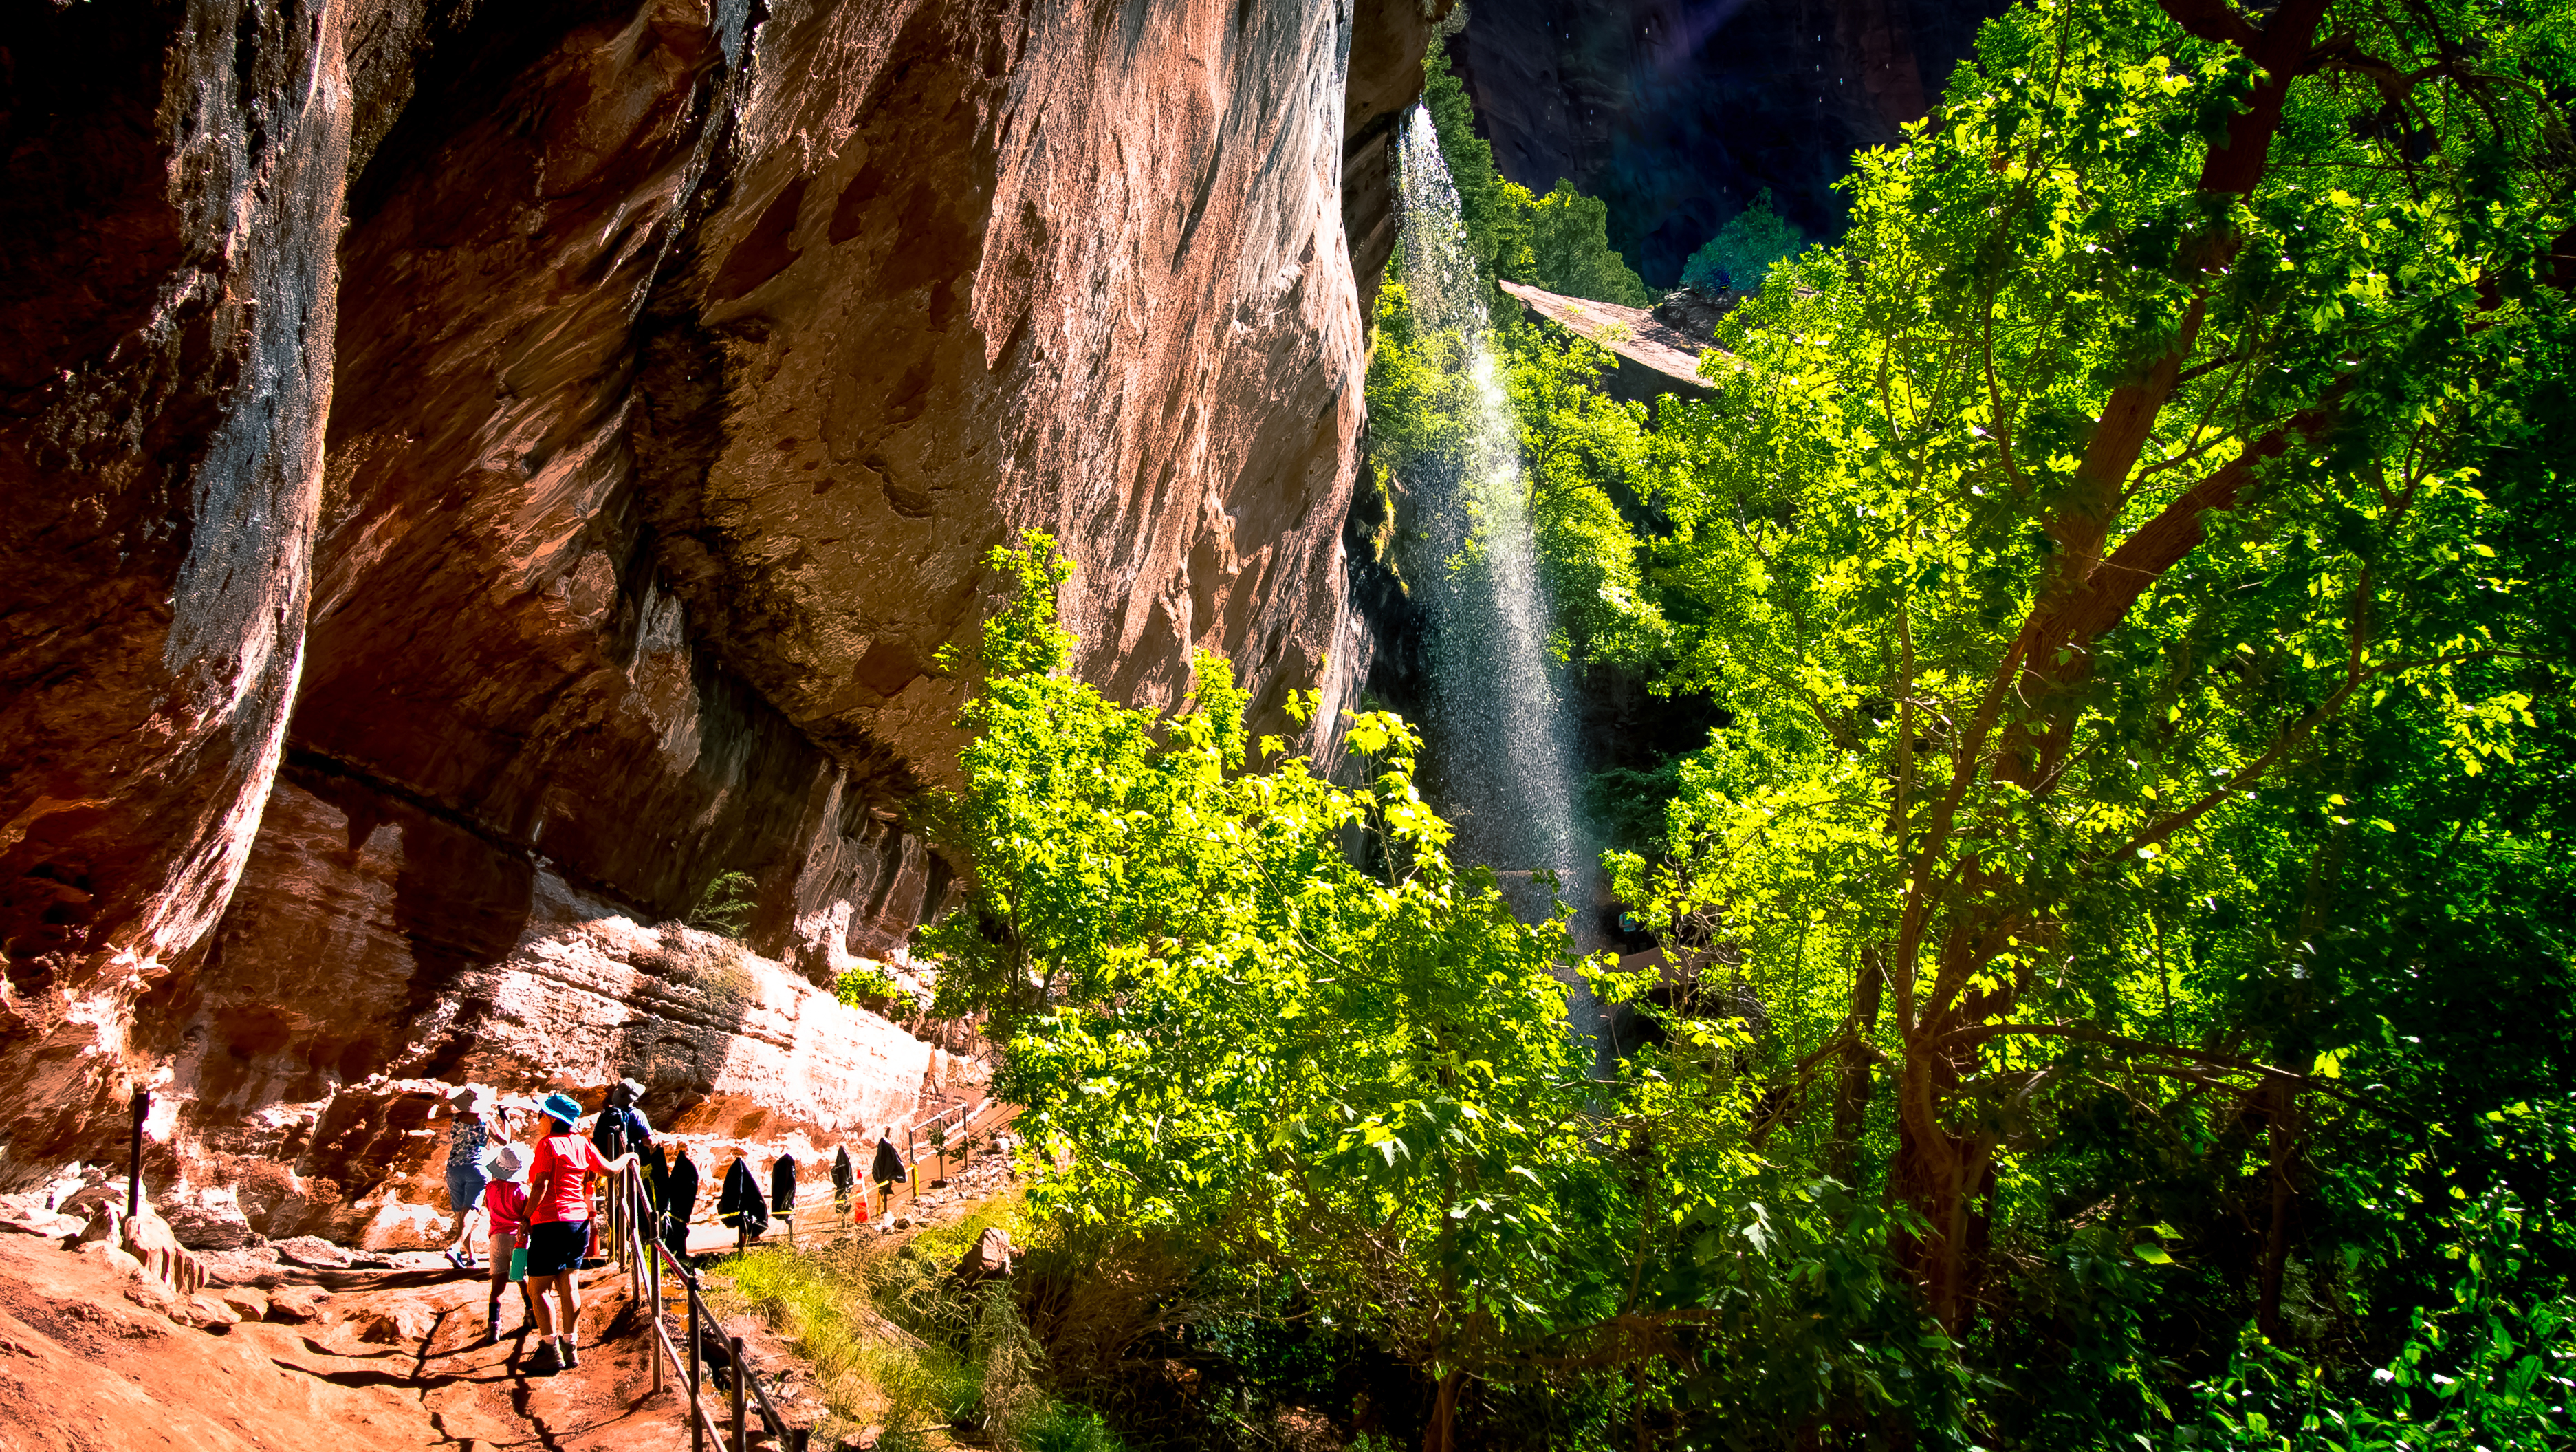
landscape, tree, water, nature, forest, outdoor, rock, waterfall, drop, light, sun, trail, desert, adventure, wet, formation, pool, cliff, walk, orange, cave, green, red, jungle, paradise, hike, natural, park, canyon, terrain, grotto, sprinkle, trees, national, family, west, creativecommons, american, droplets, ravine, beauty, western, zion, water feature, emerald, backside